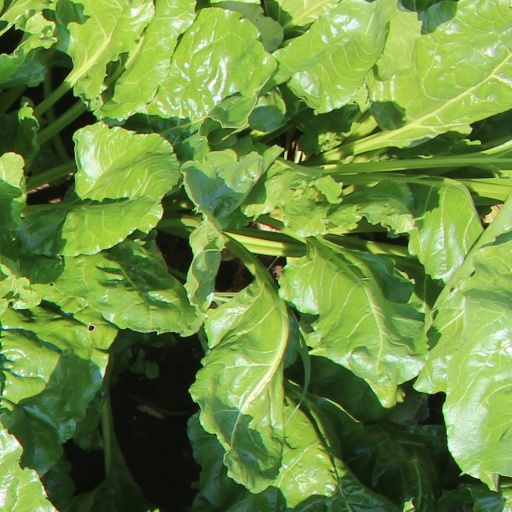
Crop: sugar beet